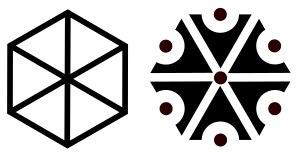
Péroun, également orthographié Péroune ou Perun, est, dans la mythologie slave, le dieu de l'orage et du tonnerre, ainsi que des guerriers. Il a aussi été appelé Piorun. Dodola, déesse de la pluie, est parfois considérée comme son épouse. Il est le correspondant de Perkun.